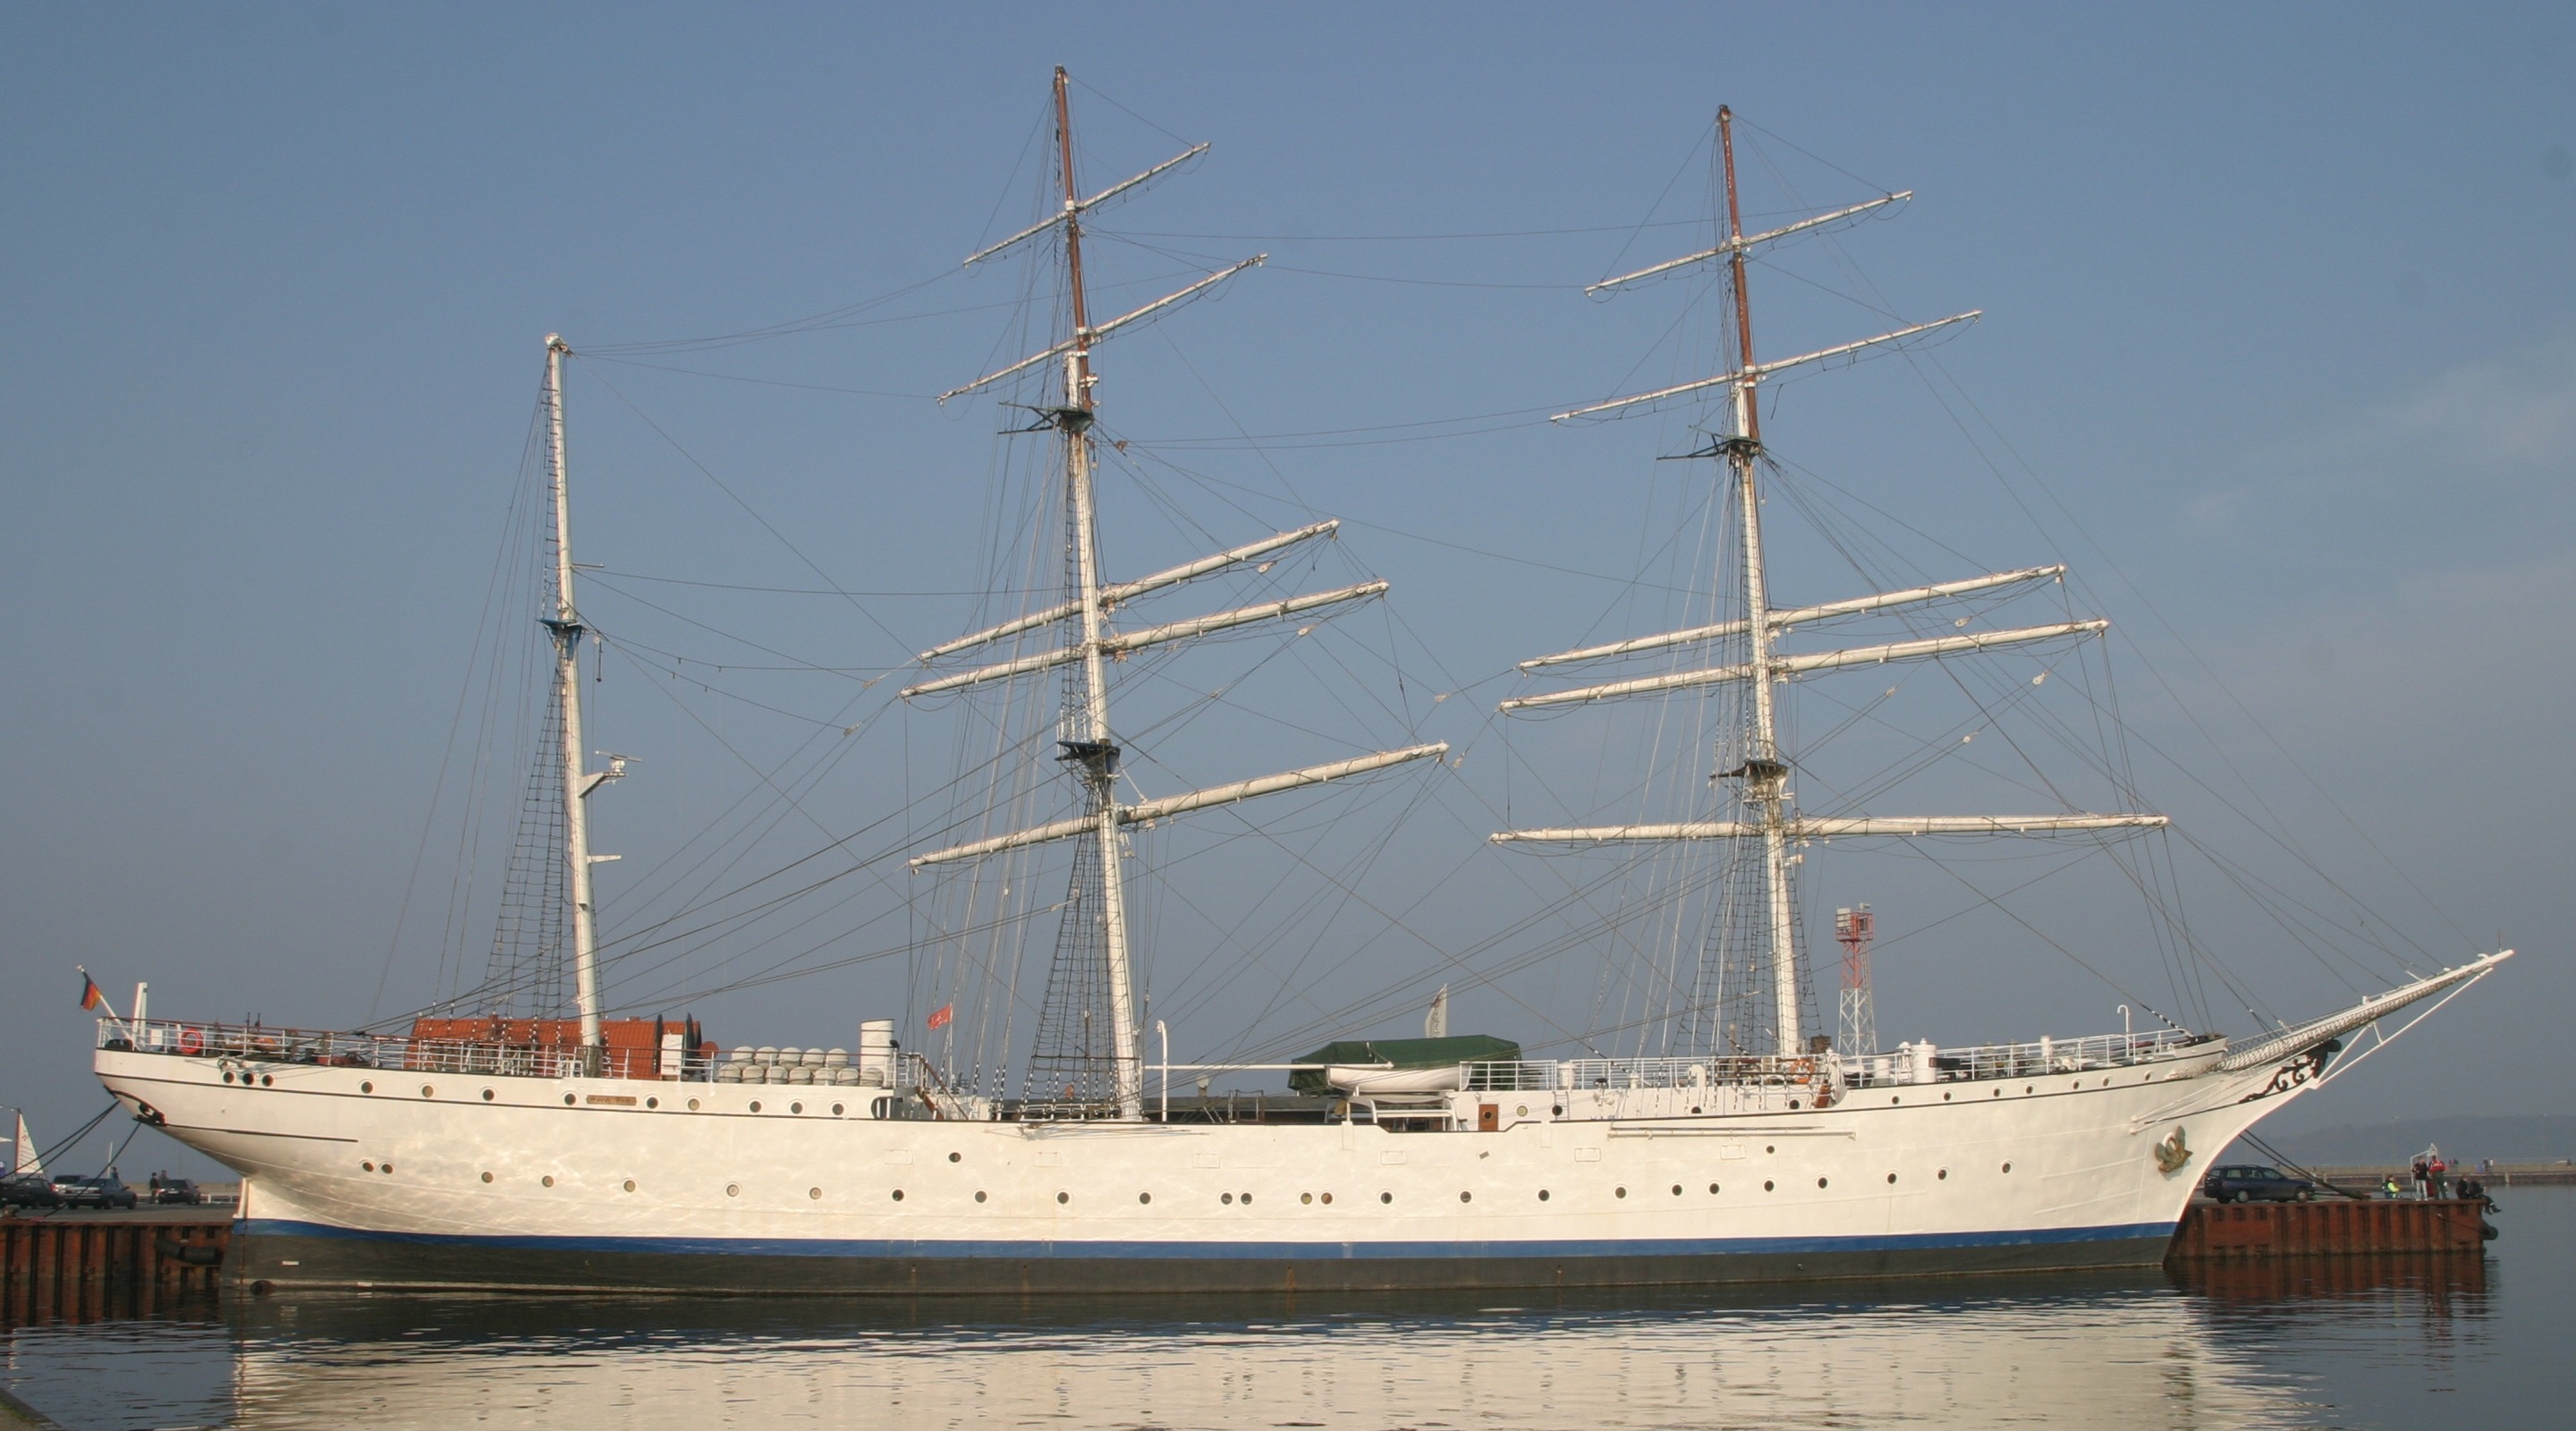
sea, boat, ship, vehicle, mast, sailing, sail, watercraft, schooner, windjammer, sailing boat, barque, frigate, brig, sailing ship, training ship, tall ship, galleon, full rigged ship, ship of the line, caravel, brigantine, barquentine